Pompierre-sur-Doubs

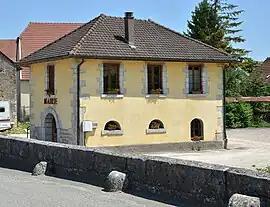
Town hall

Pompierre-sur-Doubs (literally "Pompierre on Doubs") is a commune in the Doubs department in the Bourgogne-Franche-Comté region in eastern France.